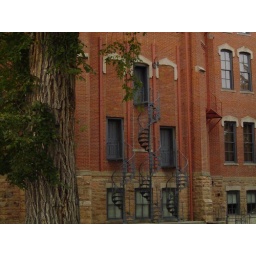
Inside this building was a picture of it surrounded by nothing but grass and mountains.